2013–2014 Bulgarian protests against the Oresharski cabinet

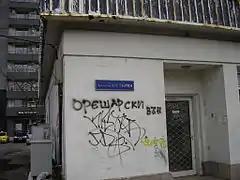
Anti-Oresharski message on a wall

Since the early days of the protests, there was somewhat of a split between the participants in the protest marches that forced the resignation of the Borisov government and the majority of the anti-Oresharski demonstrators, with the former generally willing to give the government some time to prove itself (even if lacking enthusiasm for it, as the Oresharski cabinet was not regarded as truly reflecting the initial expectations that the government would consist of a relatively apolitical collection of experts that would satisfy the main demands of the February protesters) rather than demanding immediate resignation. Some organizers of the February 2013 protests took issue with what they deemed as the new protesters' inclination to characterize the participants in the anti-Borisov protest waves as uncouth and lacking intellectual sophistication. The divide (which was not an absolute one) was also confirmed on the empirical level – according to research by the Sofia Open Society Institute encompassing the months of June and July 2013, circa 50% of the self-professed participants in the February demonstrations reported to have taken part in the anti-Oresharski protests, with 3.5% of all Bulgarians declaring to have participated in both. Popular TV host Yavor Dachkov opined that the anti-Oresharski protests (unlike the February demonstrations) lacked the markings of a mass movement due to deriving their strength almost exclusively from the inhabitants of Sofia. Analysts noted that Varna – which saw the most intense demonstrations against the Borisov cabinet – remained largely quiet and noncommittal during the anti-Oreshaski protests. A number of commentators have blamed the anti-Oresharski protesters for keeping their distance from the February demonstrators by deliberately avoiding any socially and economically oriented demands, while others have regarded the rift between the "poor and downtrodden" February activists and the "middle to upper class intellectual" summer protesters as largely an artificially created one with the active complicity of the government and pro-government media in their attempt to present the governing coalition as a protector of the less affluent Bulgarians. Garnizov suggests that the make-up of the February and June protester groups was quite similar, but the informal leaders and those who were able to put themselves on the media's radar turned out to be manifestly different, with some of the faces of the February protests such as Angel Slavchev never able to capitalize on their previous protest efforts and recreate their leadership role.